Pescadores campaign (1885)

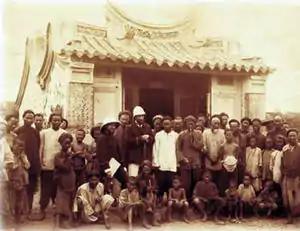
French soldiers and local townsfolk pose for the camera in front of a temple in Makung

Makung became the main base for Courbet's Far East Squadron for the remainder of the war and during a brief period of occupation in the summer of 1885. The Sino-French War ended in April 1885, and under the terms of the peace settlement the French continued to occupy the Pescadores until July, as a surety for the withdrawal of the Chinese armies from Tonkin. Makung Bay was a superb natural harbour, and many of the squadron's officers hoped that France would retain its recent conquest as a counterweight to the British colony of Hong Kong. They even renamed the islands the "îles des Pêcheurs" ('the fishermen's islands', a French version of the Portuguese name 'Pescadores') in anticipation of their future destiny as a French colony. This was never a realistic prospect. France had fought the war to oust the Chinese from Tonkin, not to make colonial conquests in China itself, and the French punctiliously evacuated the Pescadores on 22 July 1885.